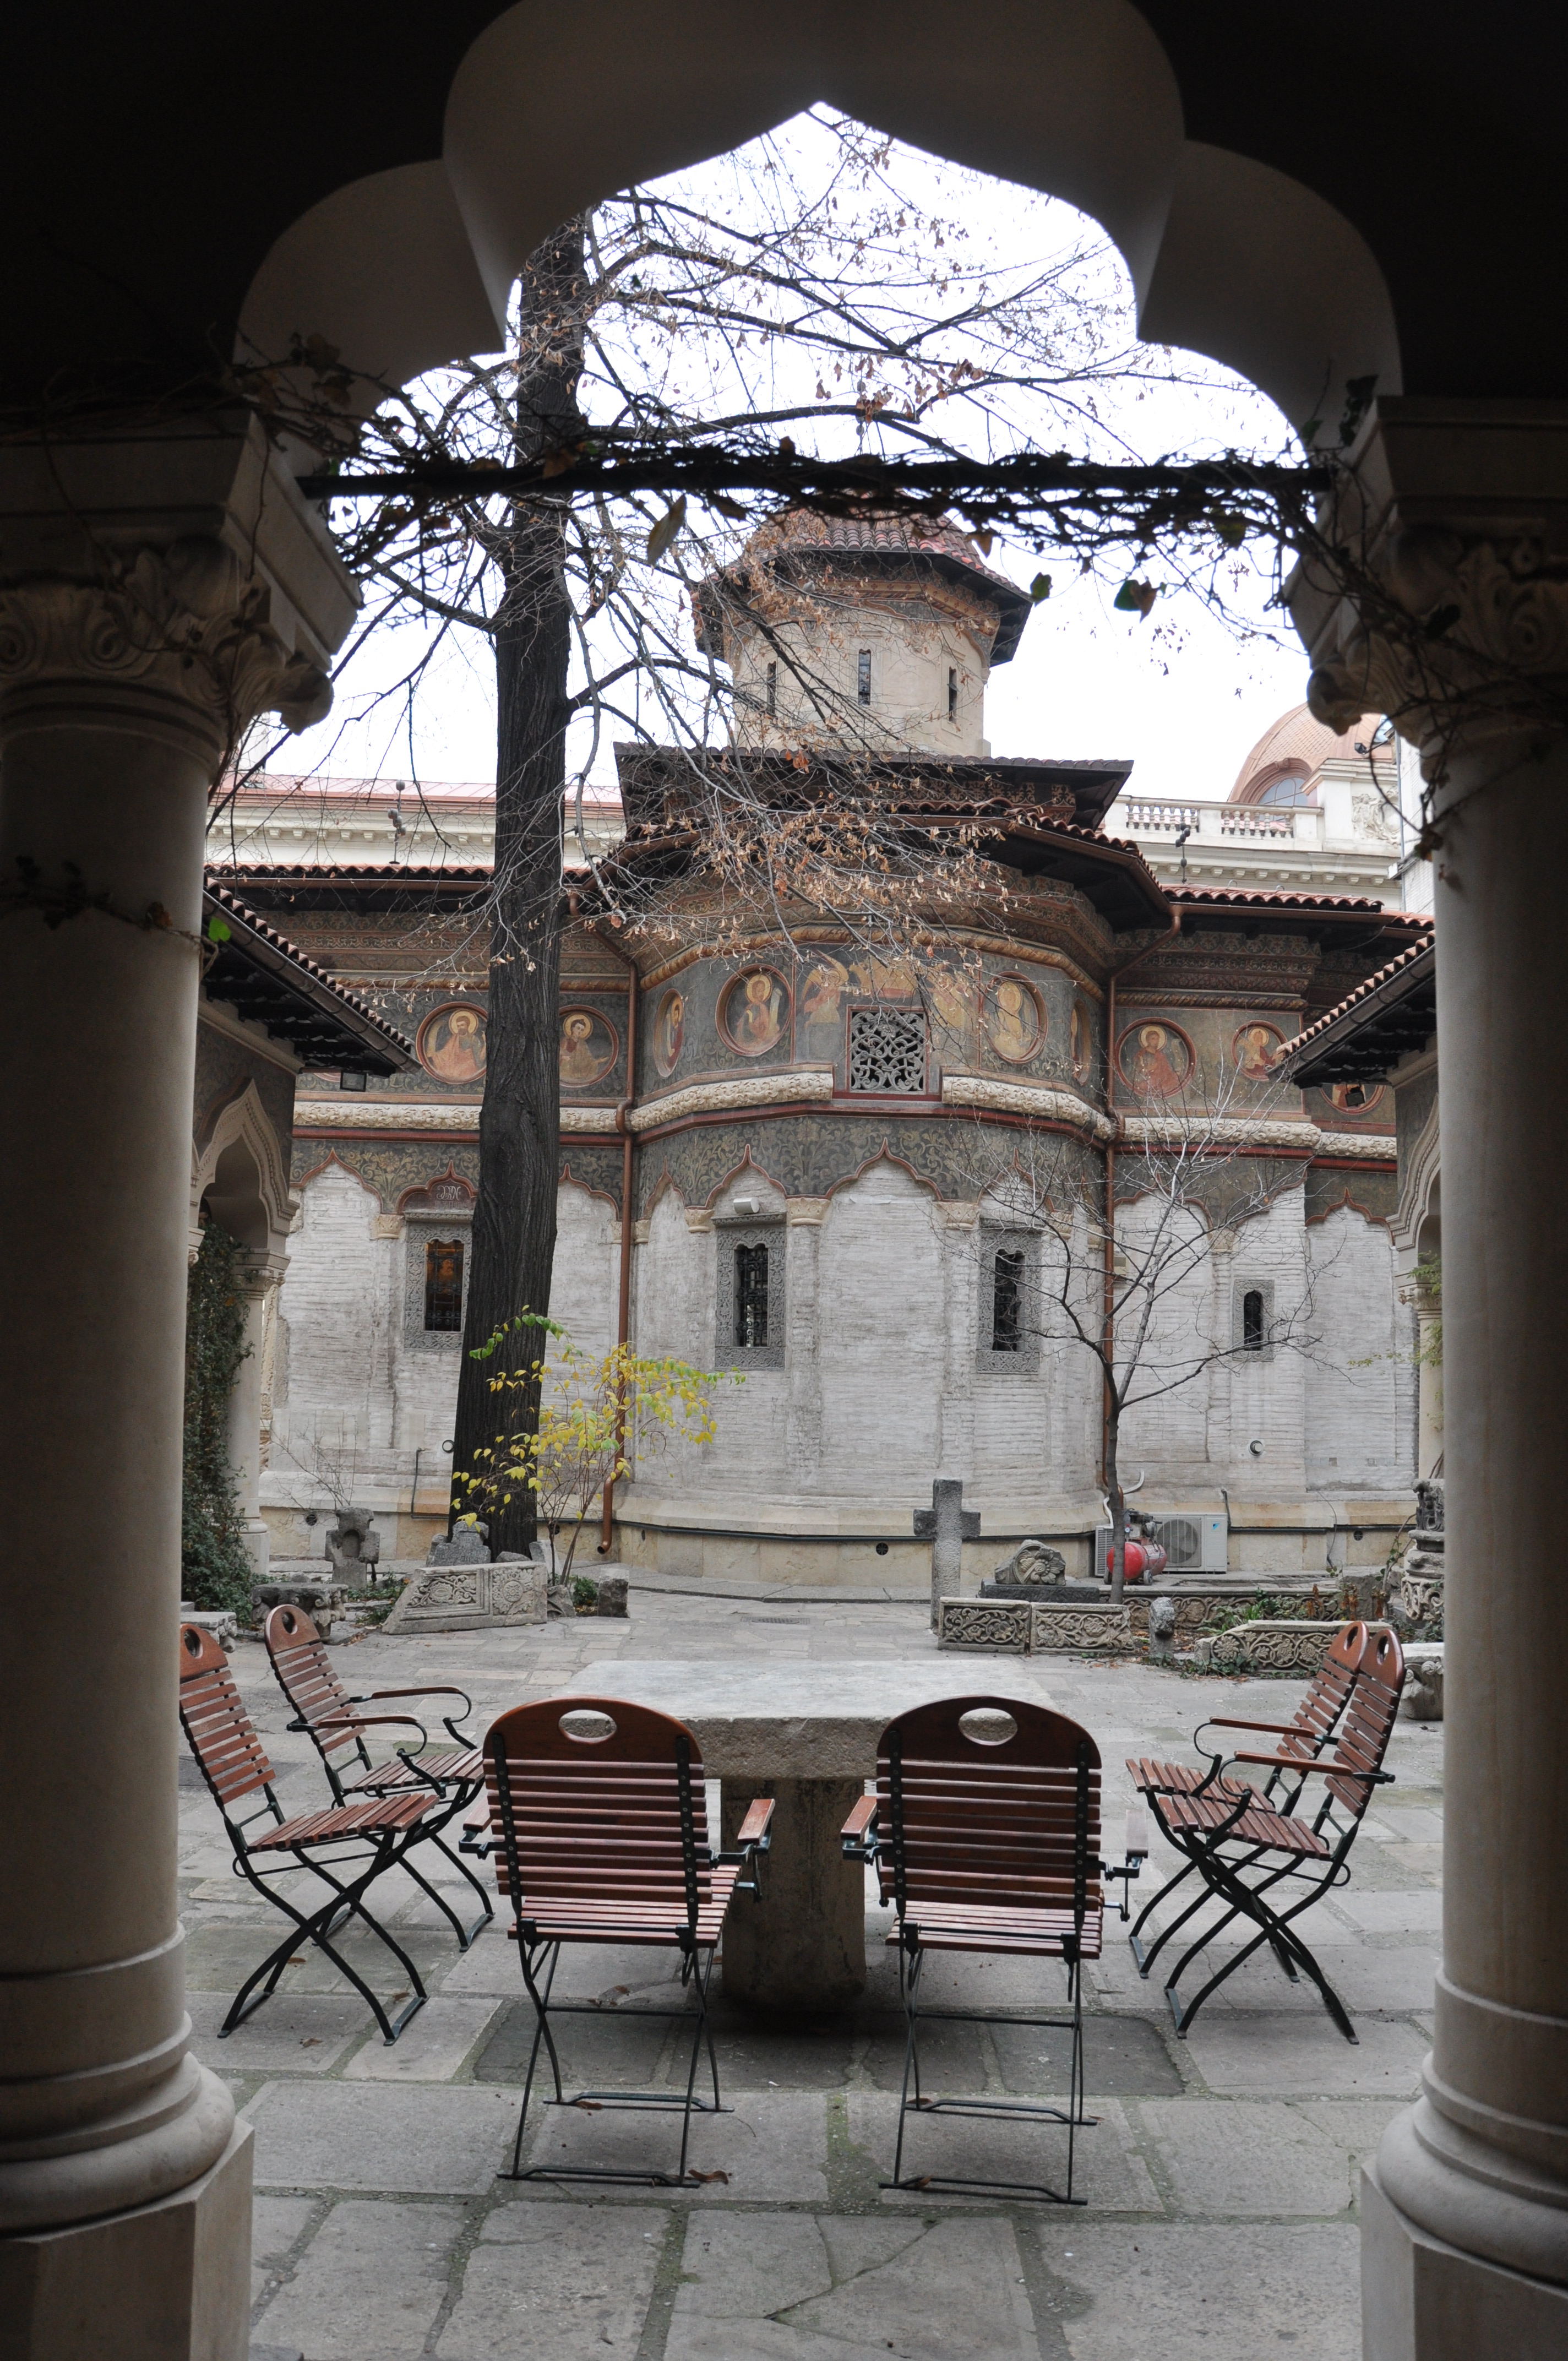
architecture, white, photography, house, building, monument, photo, europe, religion, church, christian, lighting, photos, religious, free, de, temple, monastery, churches, shrine, fotografie, christianity, romana, orthodox, eastern, romania, bucharest, convent, bor, biserica, arhitectura, orthodoxy, romanian, ortodoxa, patrimoniu, ortodox, manastirea, manastire, ortodoxia, ortodoxie, ecclesiastical, bisericeasc, cladire, edificiu, bucuresti, centrulvechi, lipscani, lmibiiaa19464, stavro, stavropoleos, brancovenesc, 1724, cre tinism, cre tin, ancient history